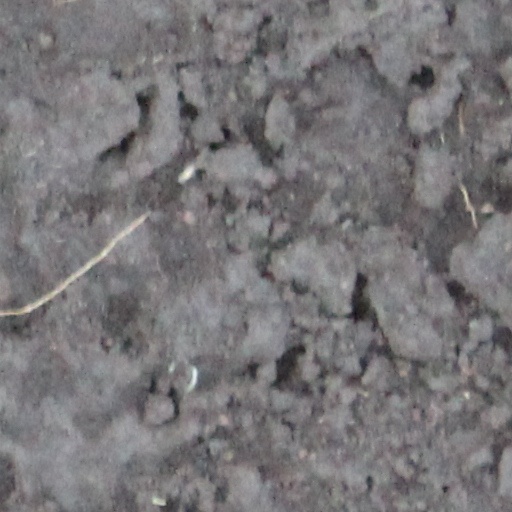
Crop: wheat